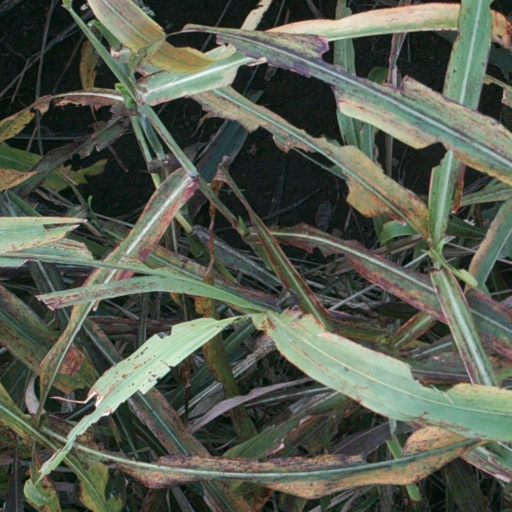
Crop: sorghum